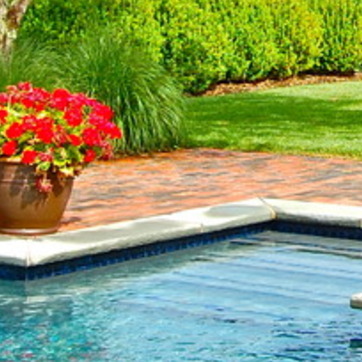
Material: brick